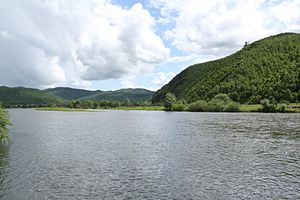
Store Khingan
Yalu (sideflod til Nonni) i Store Khingan
Store Khingan, er en vulkansk bjergkæde i Indre Mongoliet i den nordøstlige del af Kina. Bjergkæden er omkring 1.200 km lang fra nord til syd, og bliver smallere mod syd. Den skiller slettelandet i nordøst-Kina i øst fra det Mongolske plateau i vest. Området har en middelhøjde på 1.200 til 1.300 meter, med de højeste toppe på 2.035 meter.